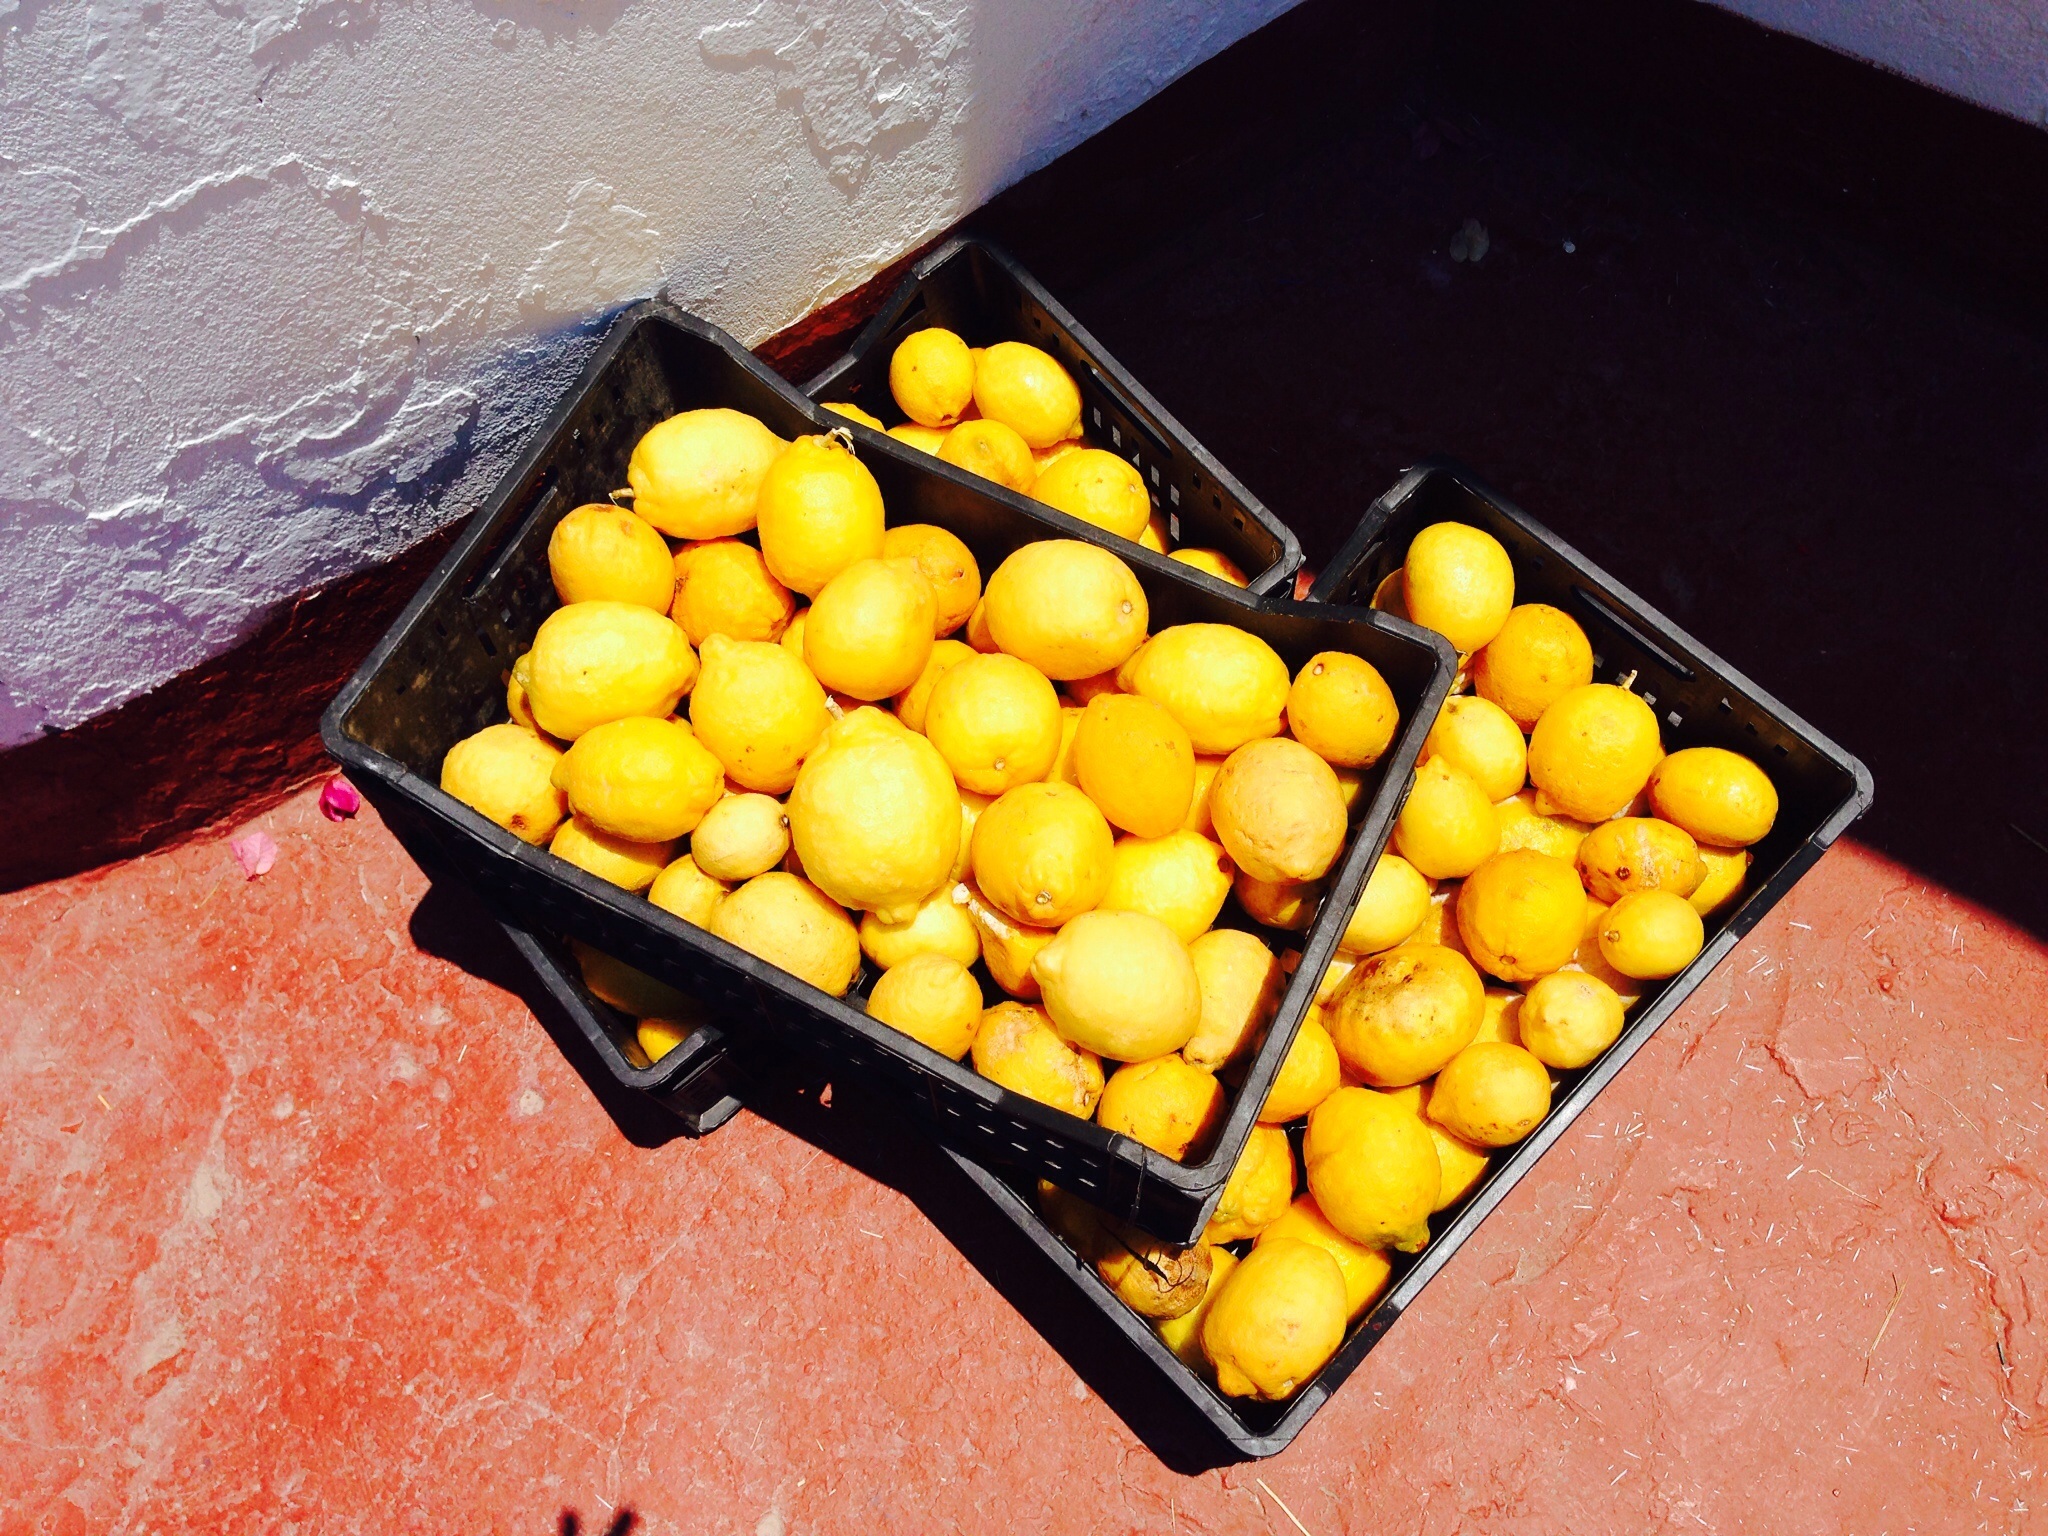
nature, plant, fruit, flower, summer, food, produce, vegetable, holiday, market, box, colorful, yellow, healthy, delicious, plantation, vitamins, frisch, sour, lemons, flowering plant, land plant